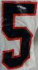
Number: 5